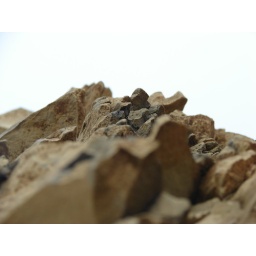
the beach rocks in Newport, OR